ILC Dover

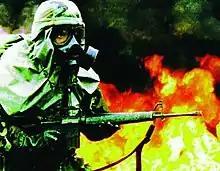
M40 Gas Mask

In 1974, the Skylab program ended, and ILC faced an immediate need to diversify their product offerings. That same year, ILC delivered its first aerostat to the U.S. Air Force for use at Cudjoe Key Air Force Station. Subsequently, they entered the field of personal protective equipment, paving the way for the development of industrial protection suits, such as the Chemturion suit line. In later years, their development of protective equipment expanded into type classified military chemical, biological, radiological, and nuclear (CBRN) masks and hood systems (for example, the M43, M40, MBU-19/P). The M40/M42 masks became the standard field mask of the U.S. Army, and, as of 2010, over two million had been produced and sold. Hamilton Standard, of Windsor Locks, Connecticut, was contracted to oversee ILC's suit manufacture due to ILC's inexperience with federal government contracts.